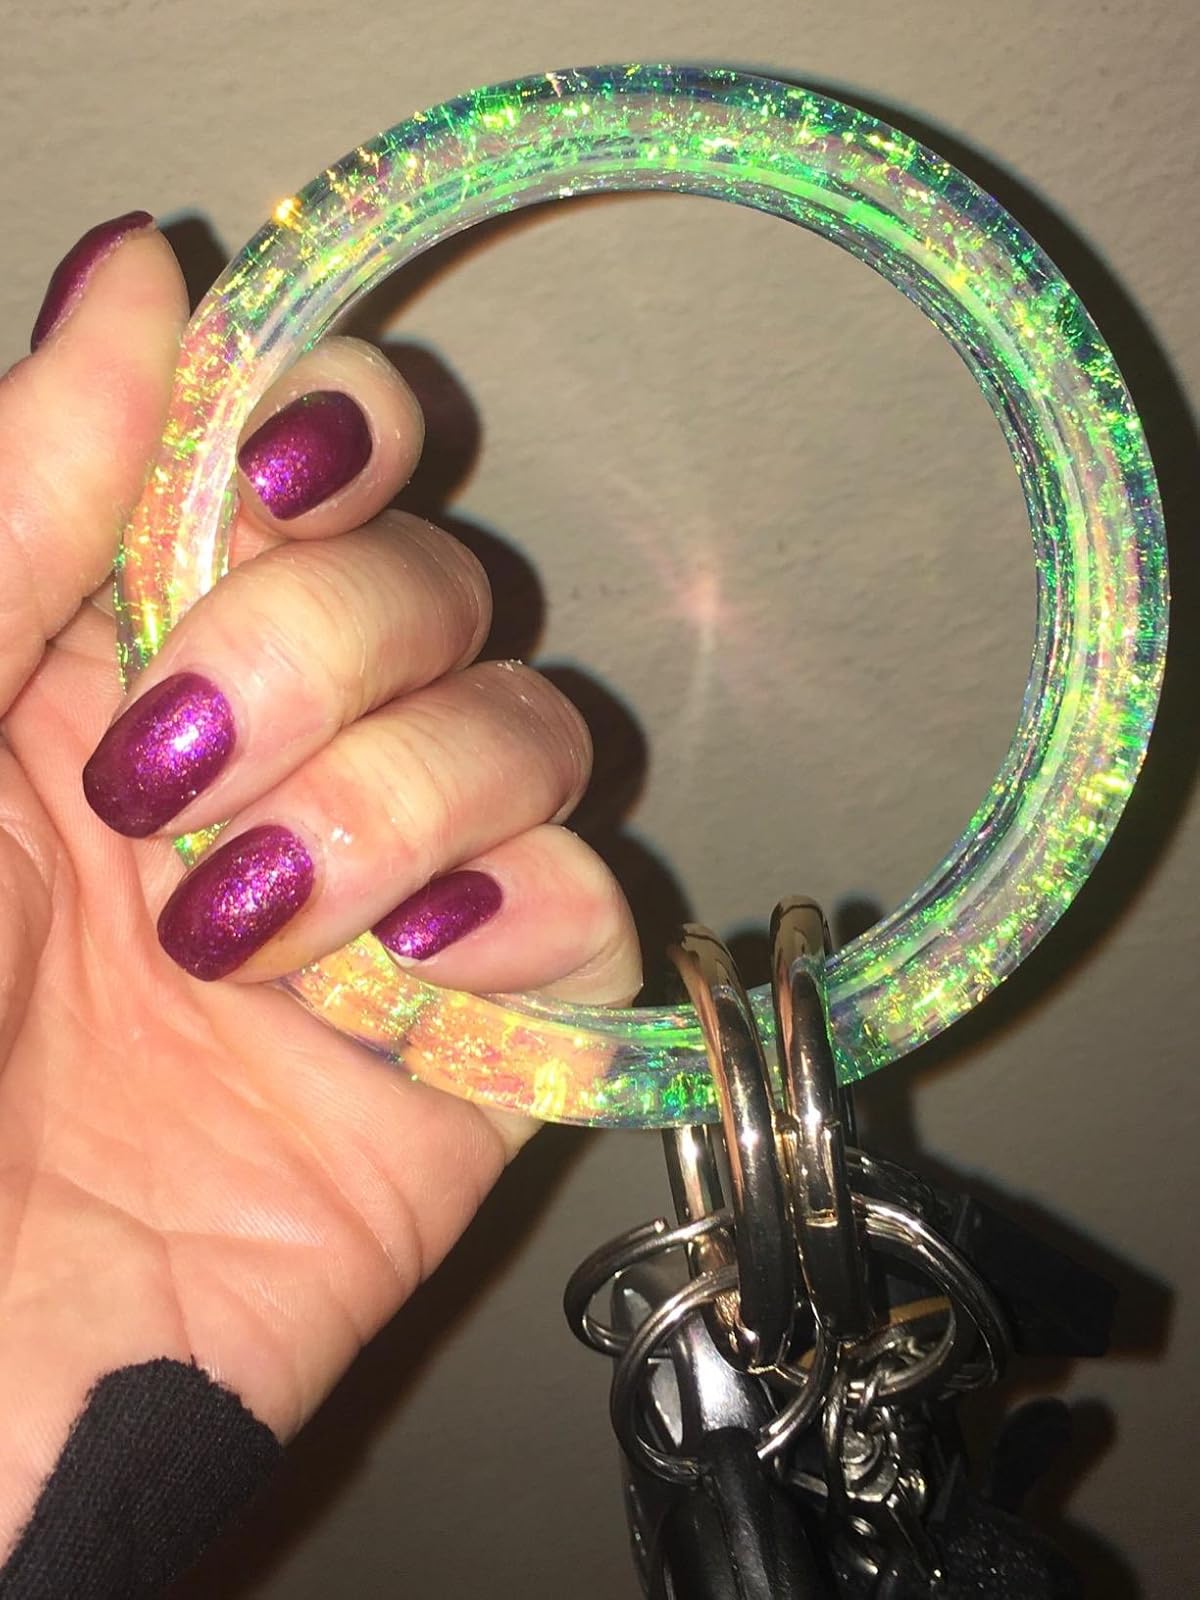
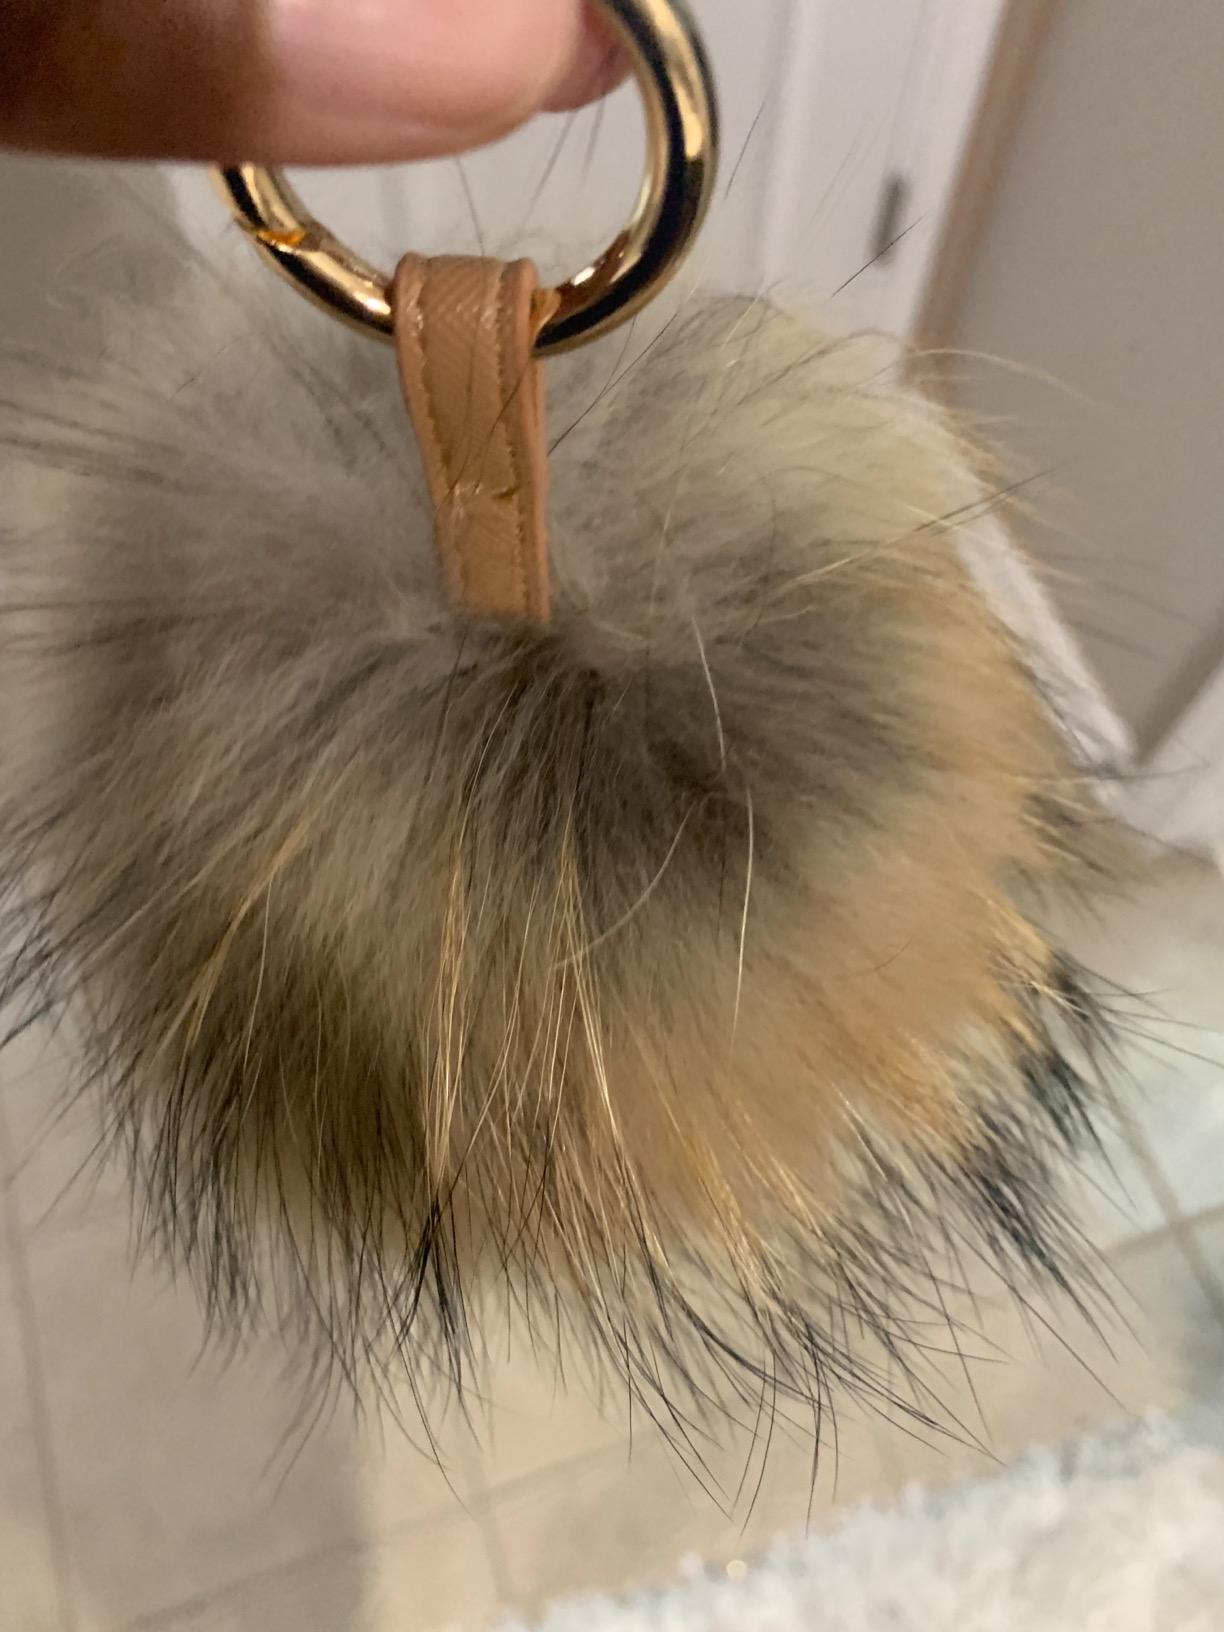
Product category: accessories_keychain
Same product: no